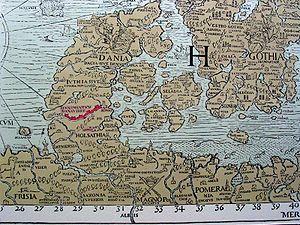
La Hanse, Ligue hanséatique, Hanse germanique ou Hanse teutonique est l'association historique des villes marchandes de l'Europe du Nord autour de la mer du Nord et de la mer Baltique. Elle se distingue des autres hanses en ce sens que son commerce repose sur des privilèges jalousement défendus qui leur sont octroyés par divers souverains européens.